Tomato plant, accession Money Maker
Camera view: horizontal (90 deg, fisheye); turntable rotation: 60 degrees
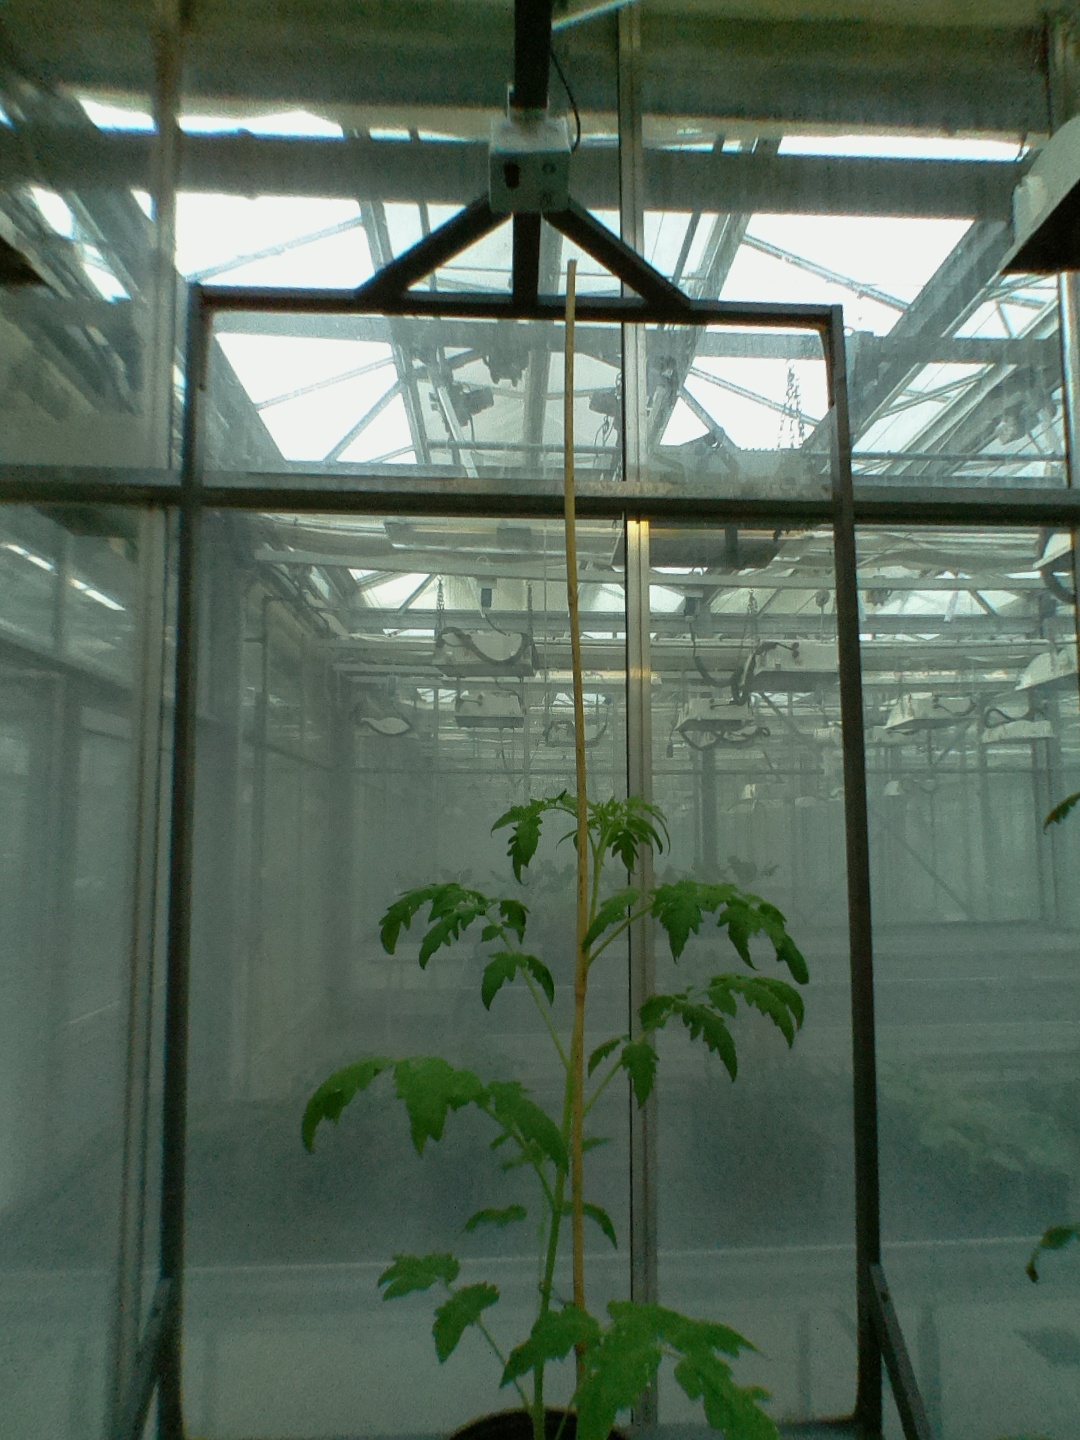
BBCH growth stage 14: 8 of true leaves visible